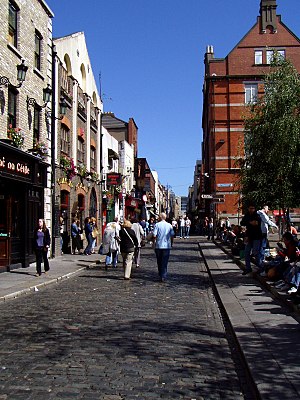
Temple Bar
Temple Bar
Temple Bar er et område i hjertet af Dublin beliggende på sydsiden af floden Liffey. Temple Bar har bevaret en del af sit middelalderlige præg med mange snævre gader og stræder, og det betegnes ofte som Dublins kulturelle kvarter. Her finder man en række etablissementer, der tiltrækker turister, men der er også en del boliger, idet omkring 5.000 mennesker lever i området.